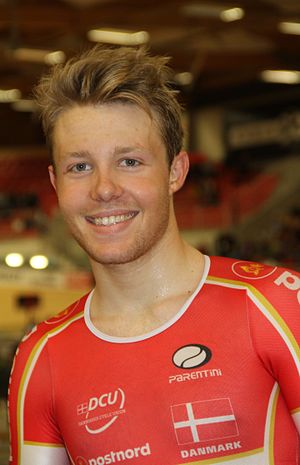
Casper Pedersen
Pedersen ved EM i banecykling 2015
Casper Phillip Pedersen er en dansk bane- og landevejs cykelrytter. Han var en del af det danske banelandshold, der vandt bronze ved de olympiske sommerlege i Rio i 2016 i herrernes holdforfølgelse. I 2015 deltog han i VM i banecykling 2015 i herrernes omnium. Han vandt bronzemedalje i holdforfølgelsesløb ved EM i banecykling 2015 i Grenchen, Schweiz. Som landevejsrytter kører han for Sunweb.